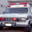
Label: automobile